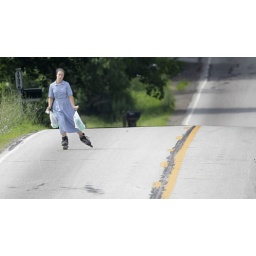
An Amish girl roller blades with her groceries on a road in Middlefield, Ohio.